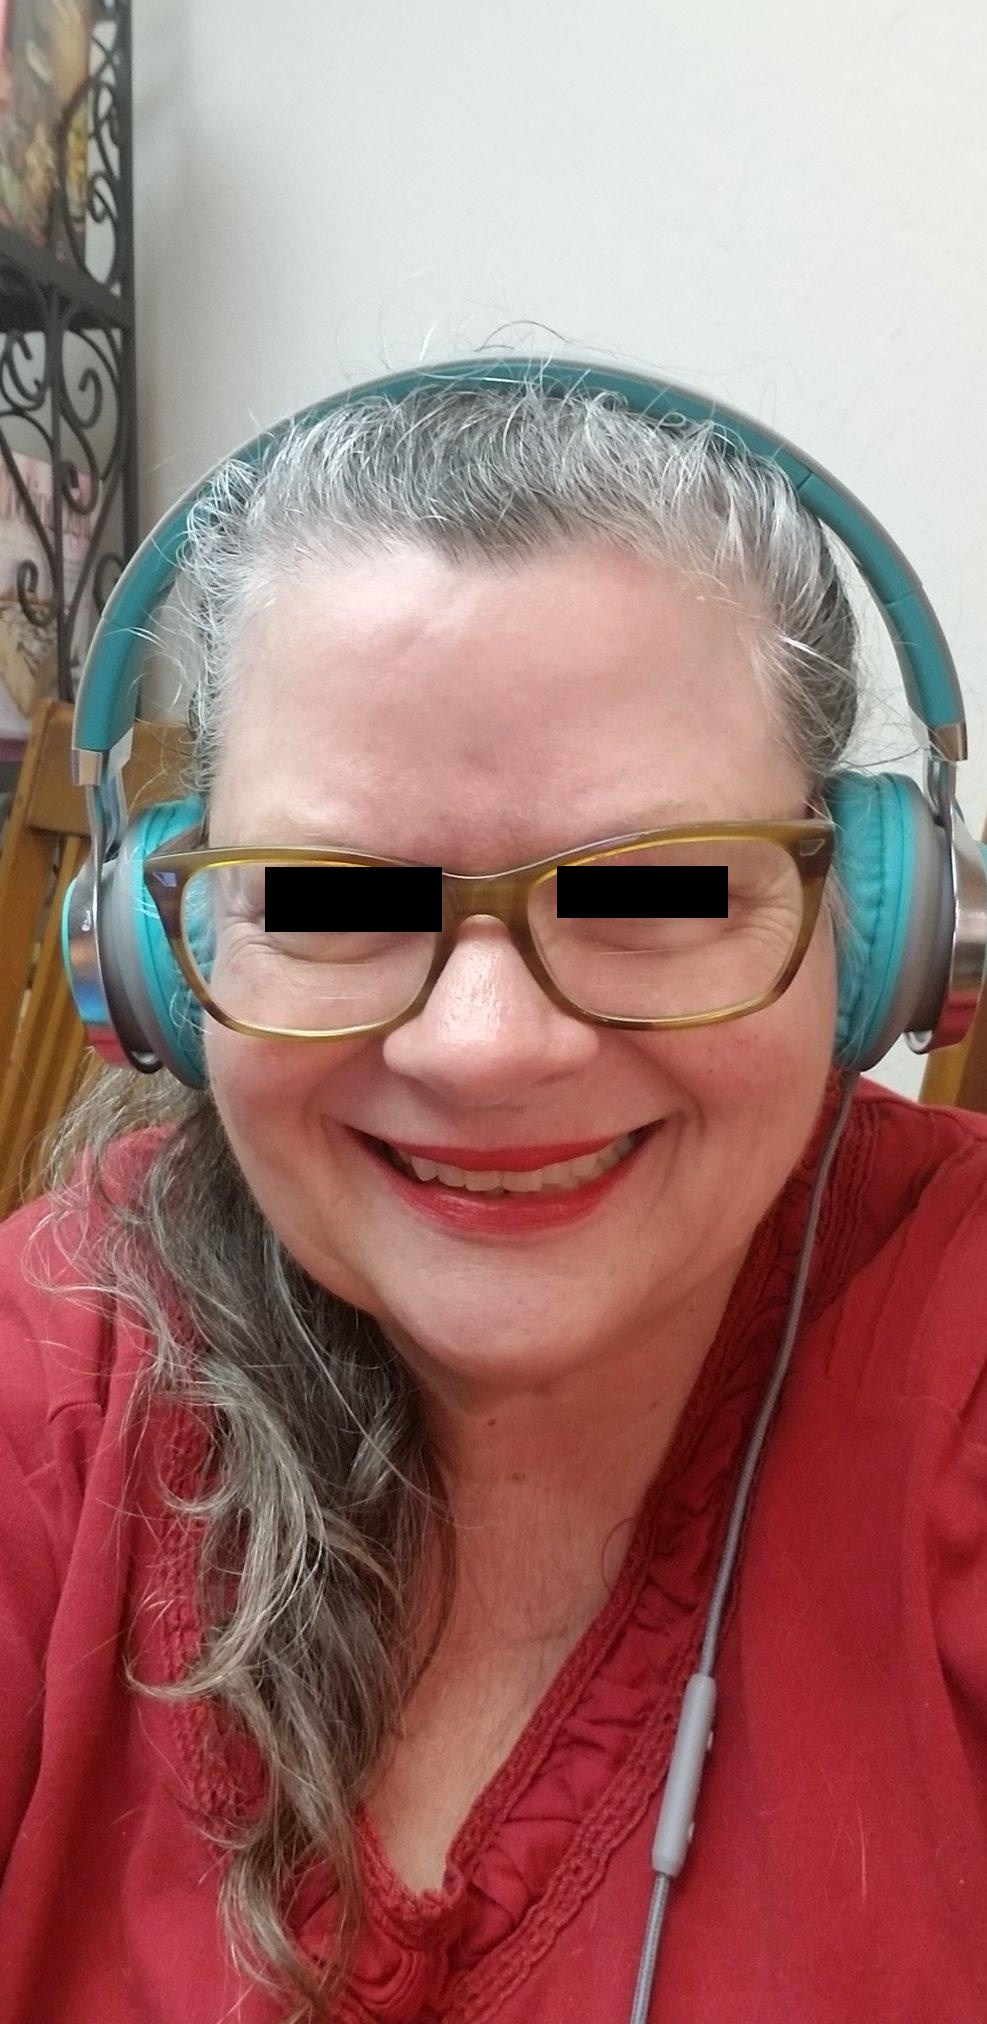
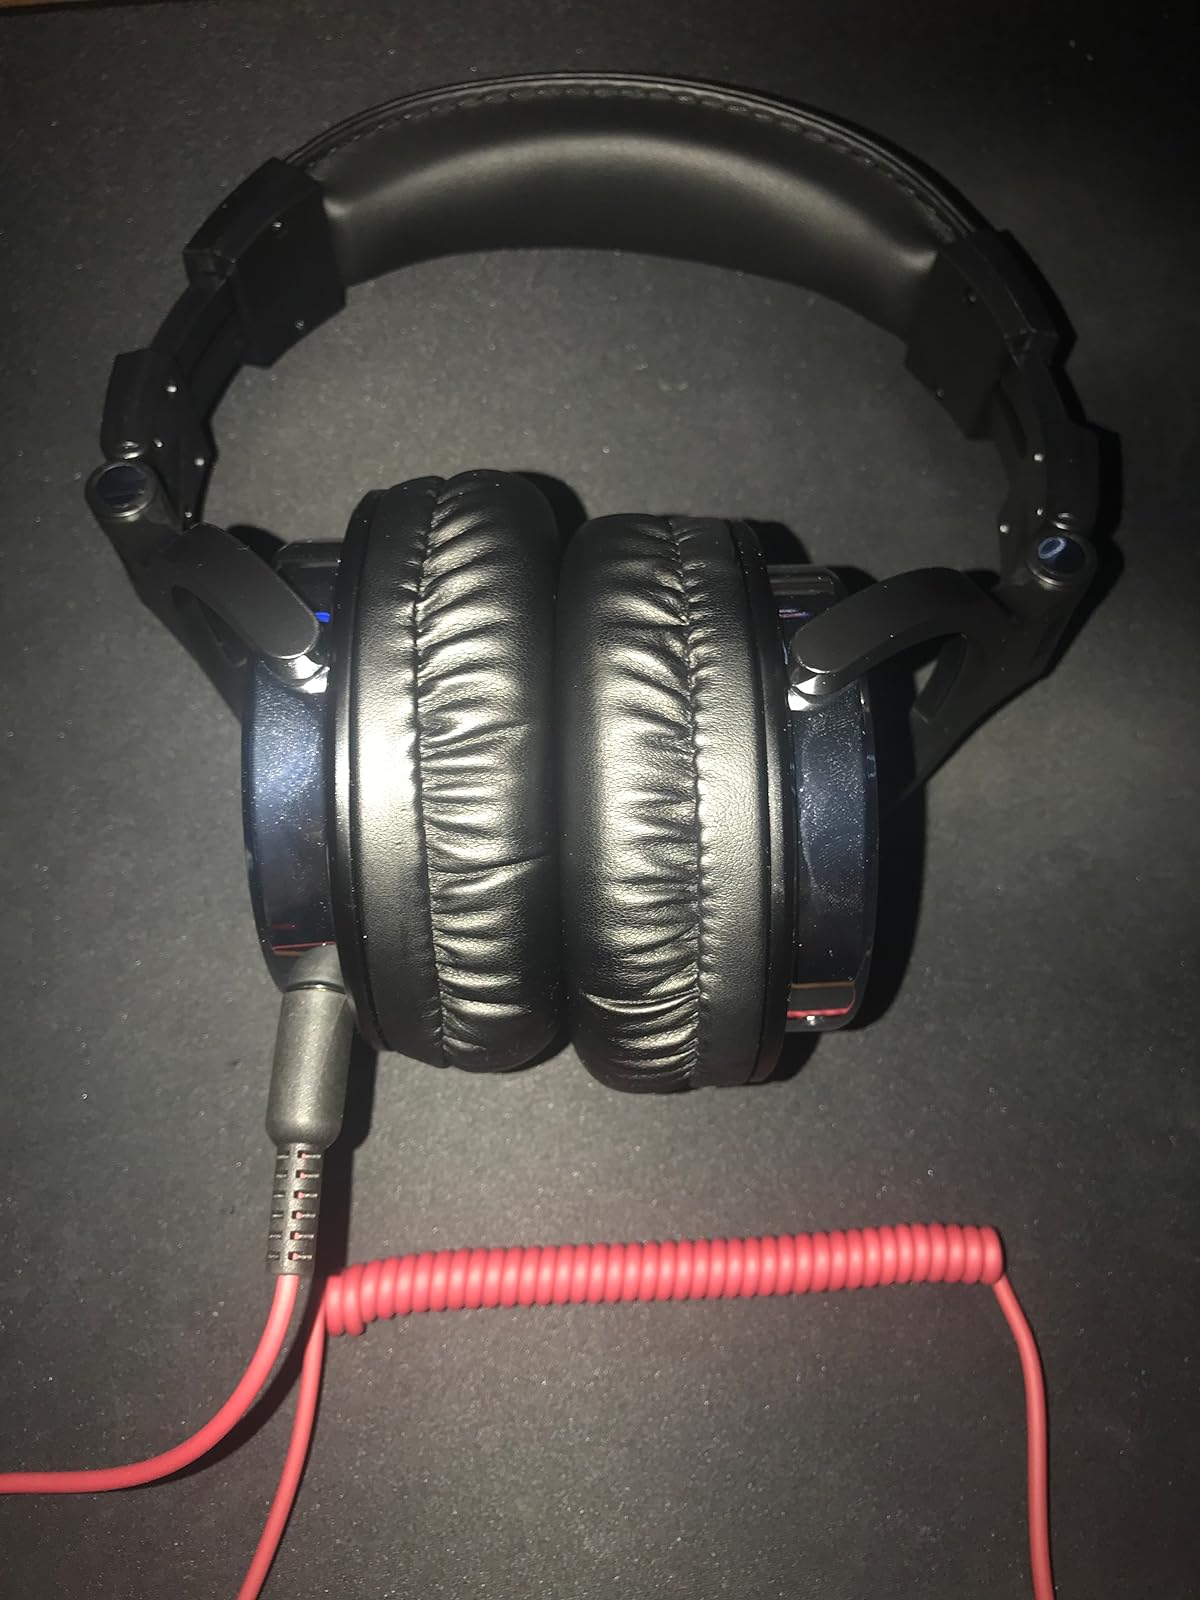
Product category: headphones
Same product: no